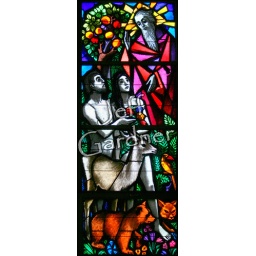
Stained glass window in Holy Cross Catholic Church in Ipswich, SD.